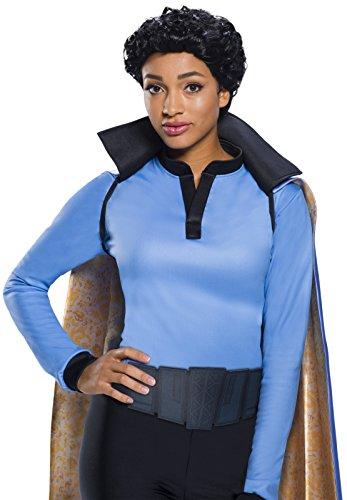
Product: Lando Calrissian Adult Wig and Moustache
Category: Clothing, Shoes & Jewelry | Costumes & Accessories | Men | Accessories
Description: Great Condition.
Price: $38.99